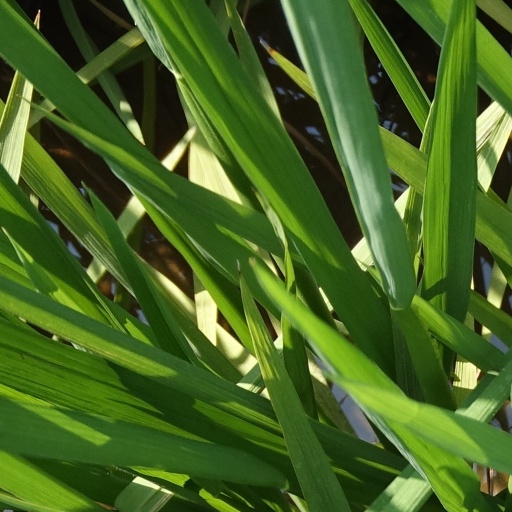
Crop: rice